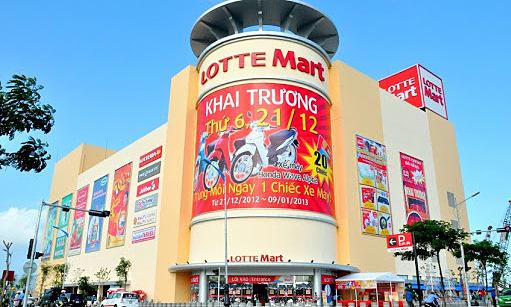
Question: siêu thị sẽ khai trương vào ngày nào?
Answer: siêu thị sẽ khai trương vào ngày 21 tháng 12